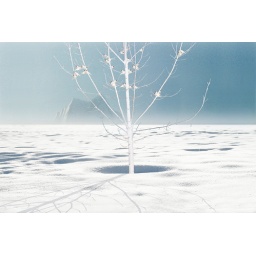
Small white birds resting on branches of snowy tree with snow falling all around